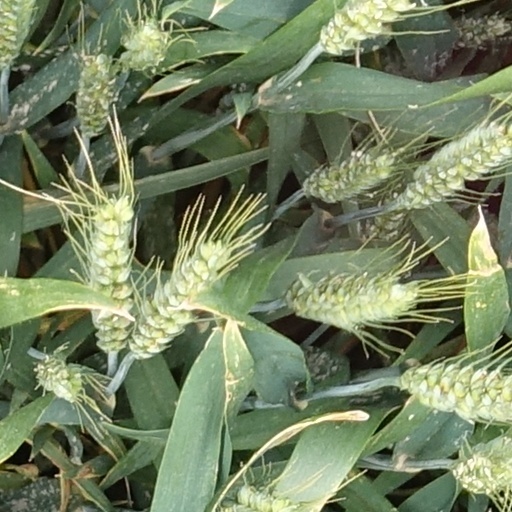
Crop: wheat